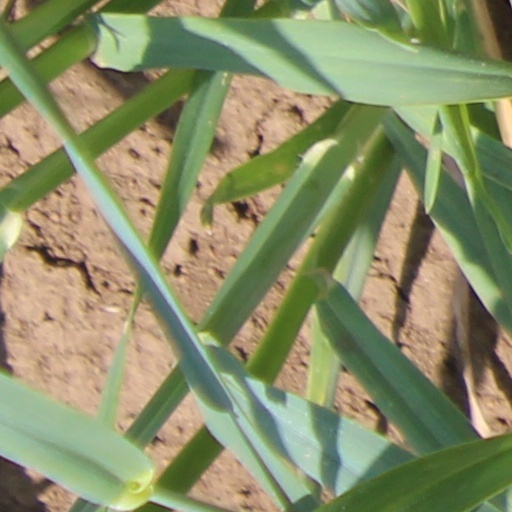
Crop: wheat